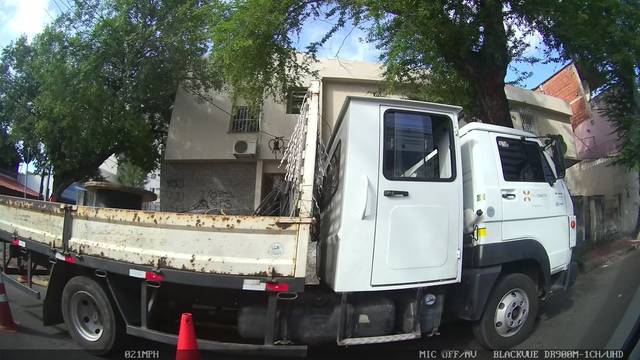
Region: Brazil
Coordinates: -3.735, -38.51